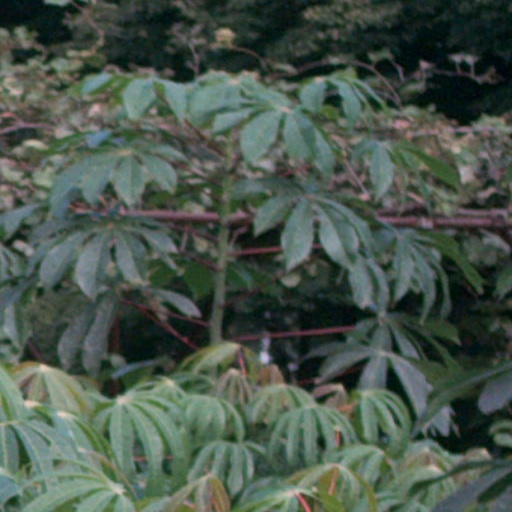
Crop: cassava